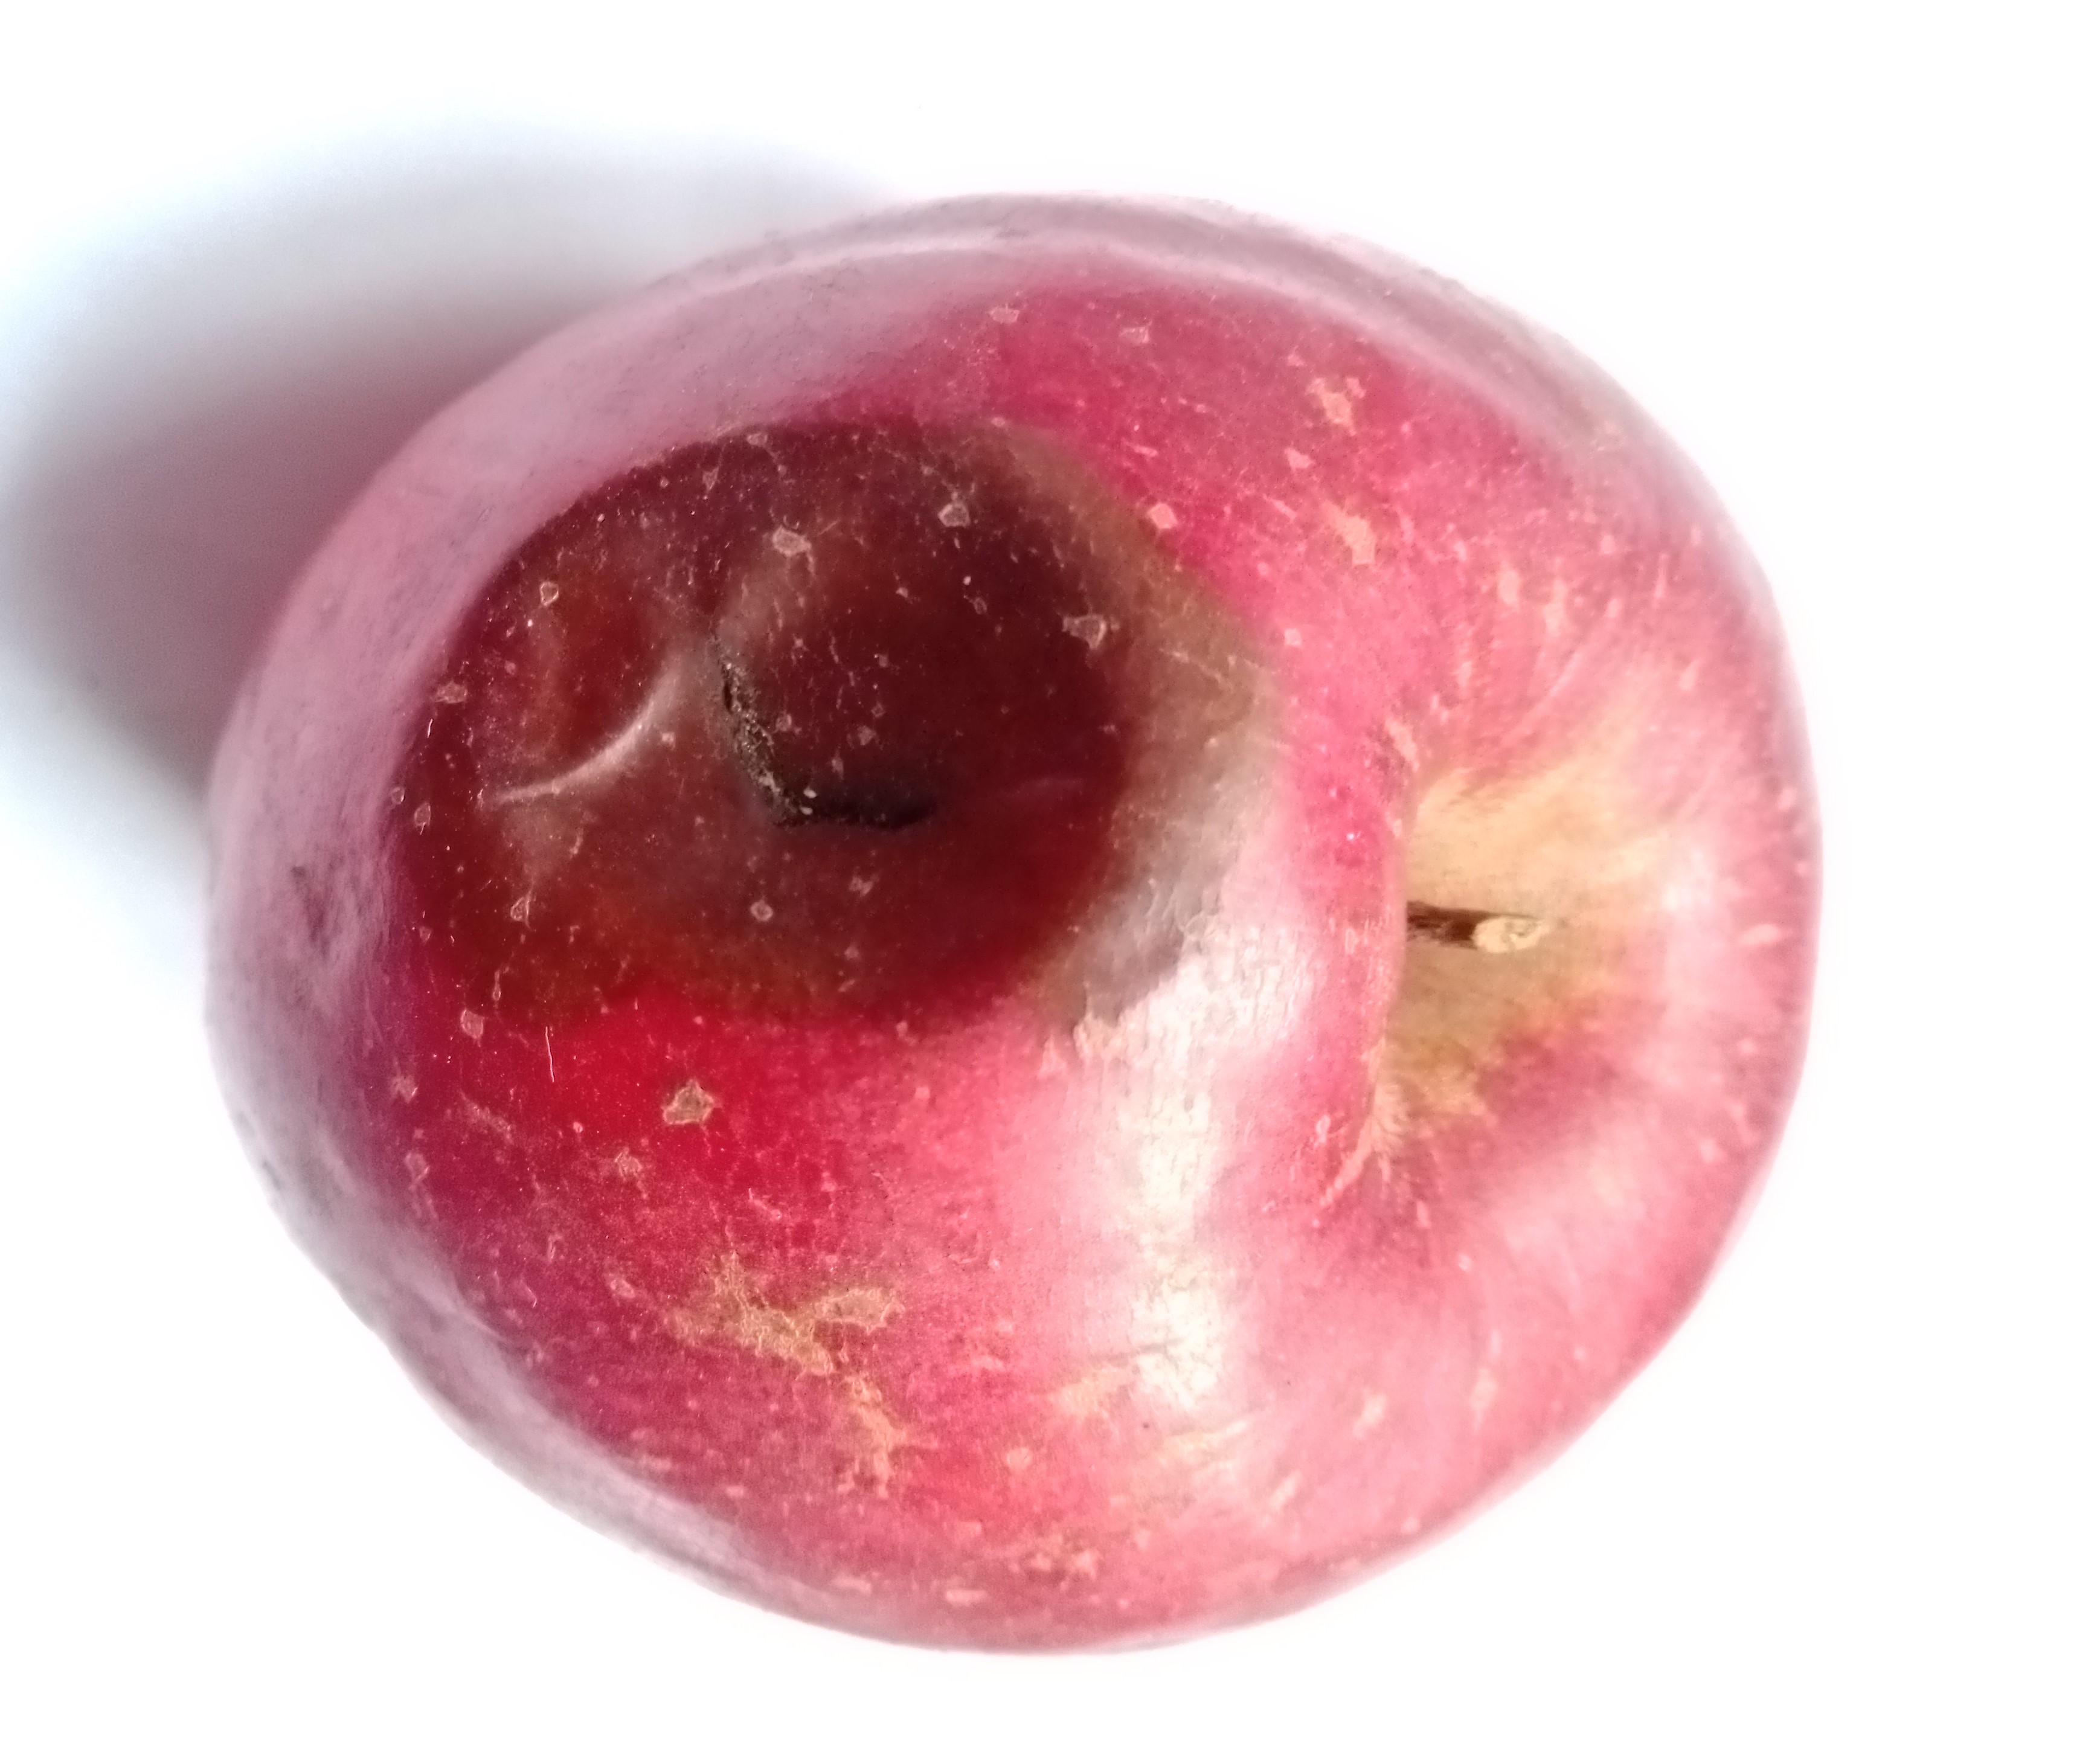
Fruit: apple
Condition: rotten